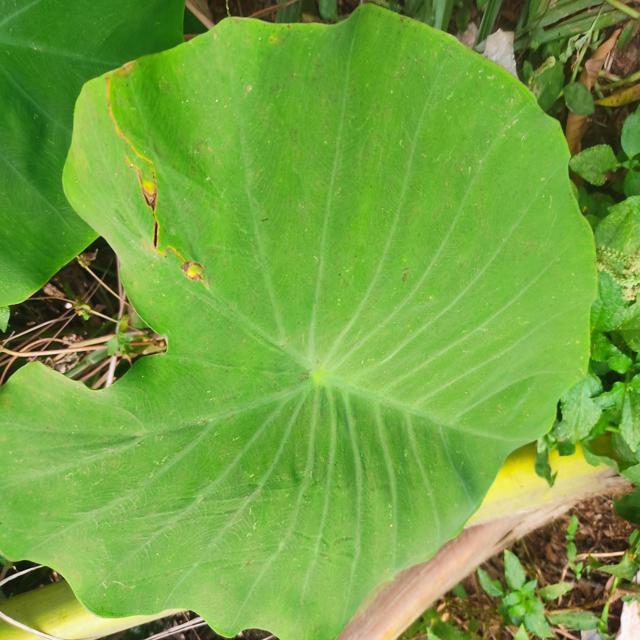
Label: Early_Blight